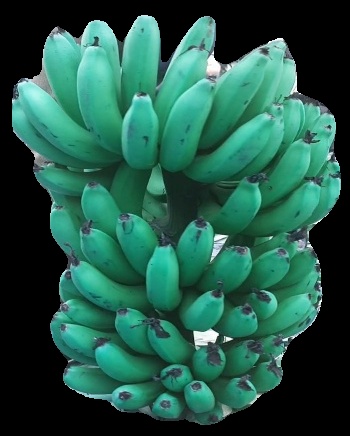
Variety: pachbale
Grade: grade3